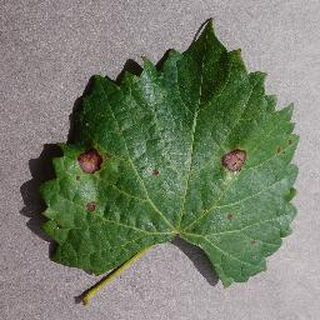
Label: grape_black_rot